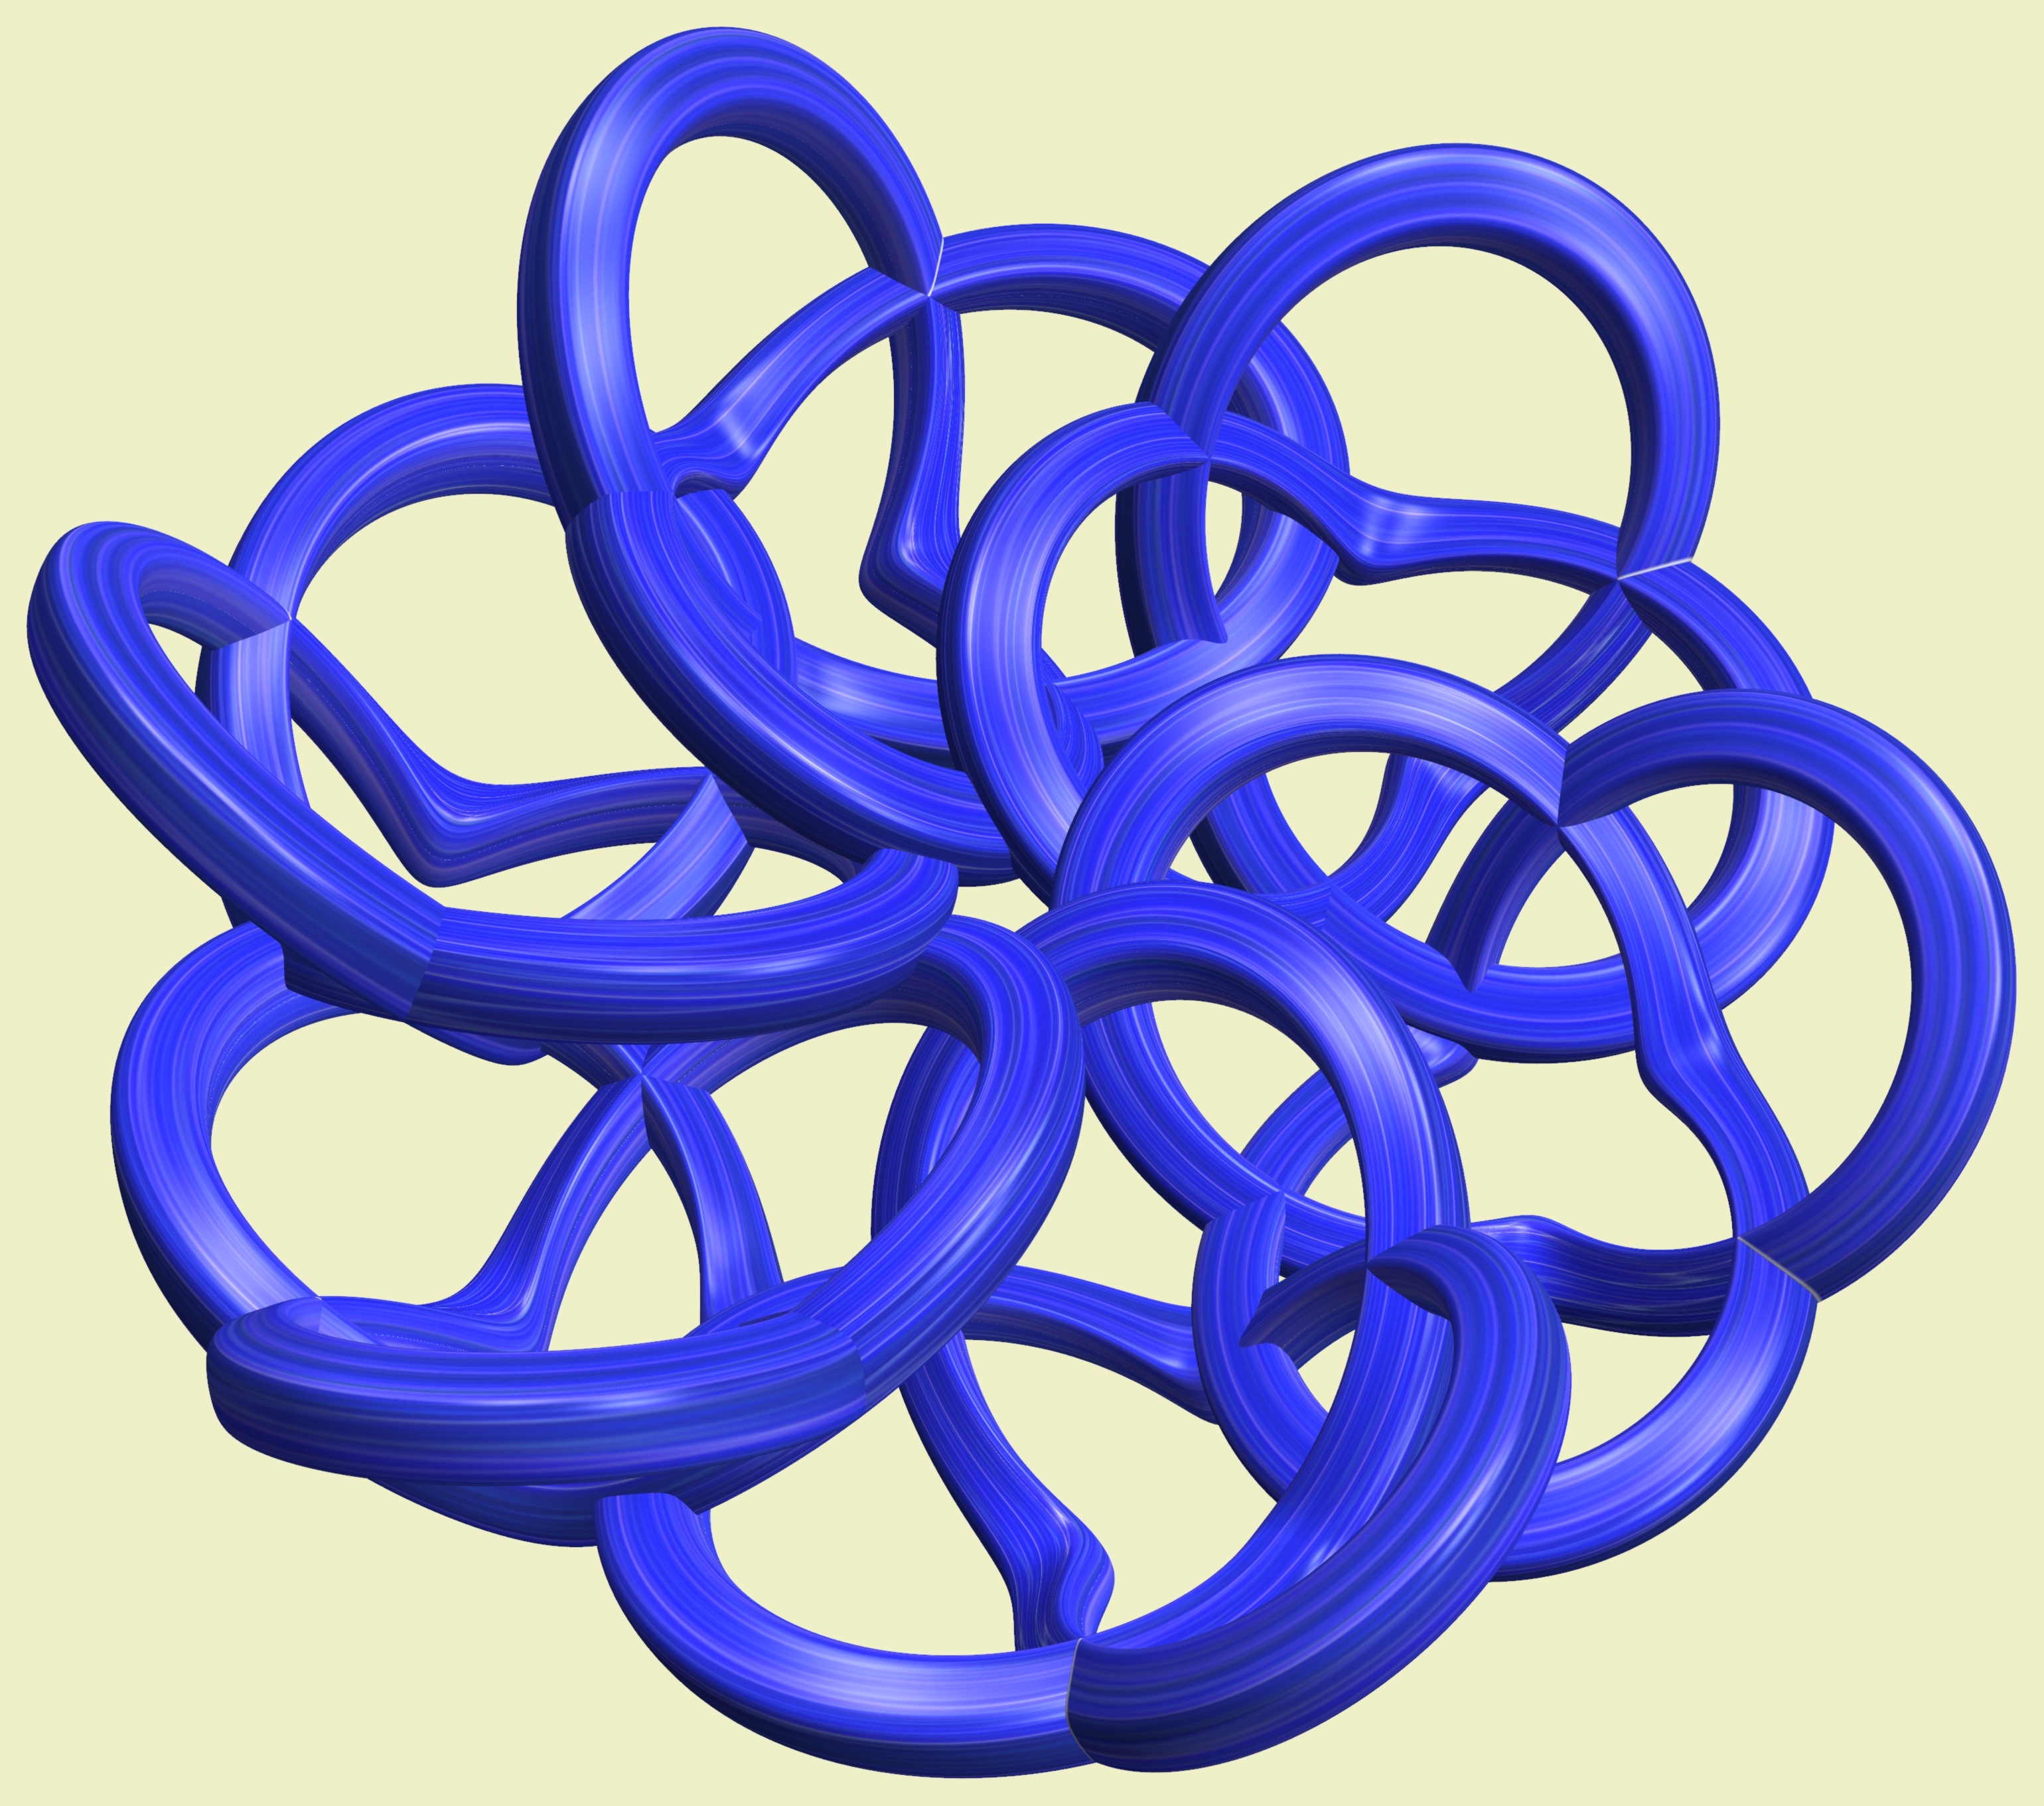
structure, wheel, texture, number, pattern, line, geometry, circle, product, font, sculpture, design, symmetry, 3d, graphic, rings, shape, torus, mathematica, cg, parametricplot3d, code, program, algorithm, mapping, geometricsculpture, lissajous, body jewelry